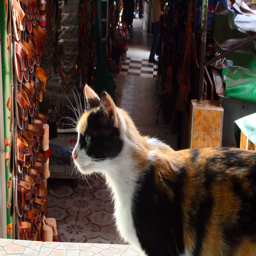
A calico cat is standing outside a shoe store looking in.
The lone cat looks on ever so curiously.
a cat looks at some items hanging on a string
A white, black and orange cat inside a store.
A black, white, and orange cat standing on a table.